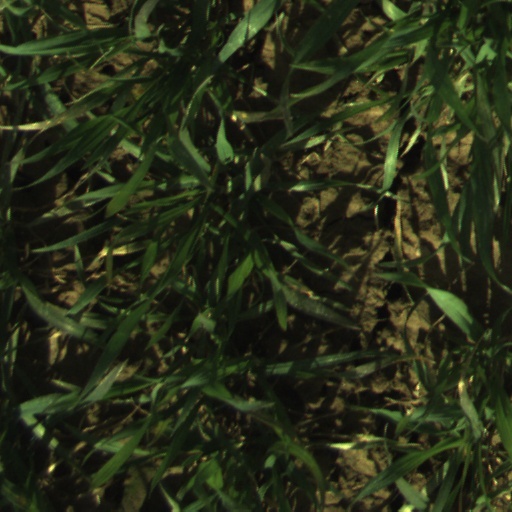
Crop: wheat